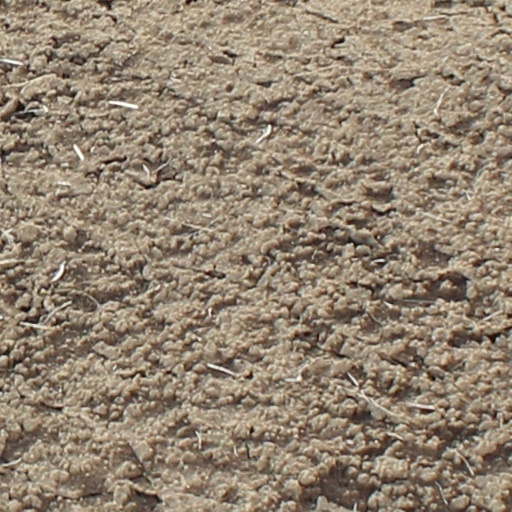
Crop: wheat